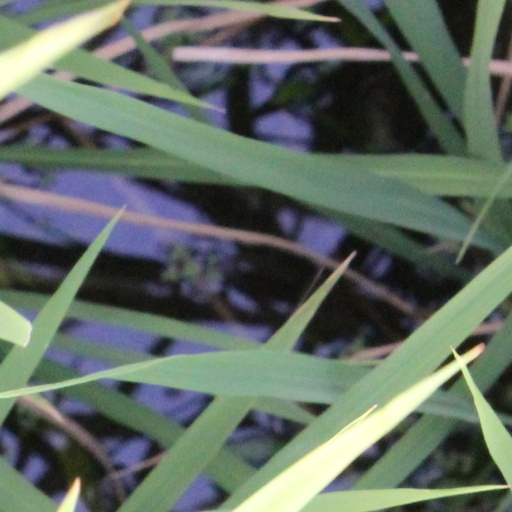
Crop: rice